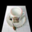
Label: cup